Matogata Station

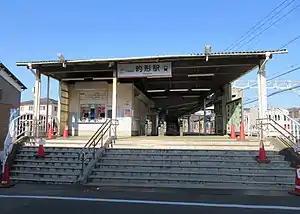
Matogata Station, March 2020

is a passenger railway station located in the city of Himeji, Hyōgo Prefecture, Japan, operated by the private Sanyo Electric Railway.